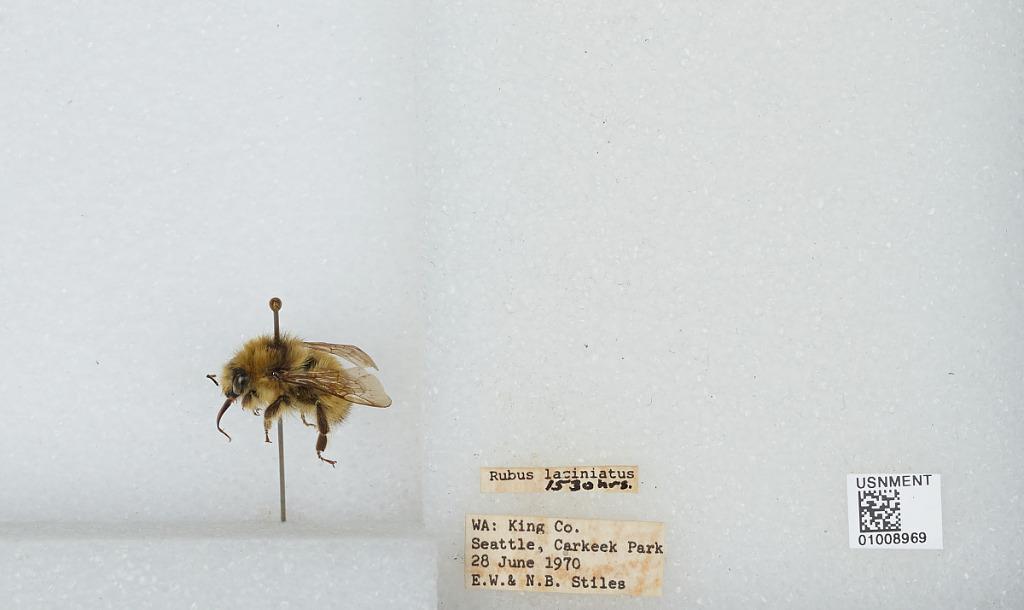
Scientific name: Bombus (Pyrobombus) flavifrons Cresson
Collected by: E. Stiles & N. Stiles
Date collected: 1970-6-28
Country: United States
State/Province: Washington
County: King
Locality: Seattle, Carkeek Park
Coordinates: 47.7128, -122.378